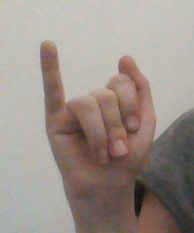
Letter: meem